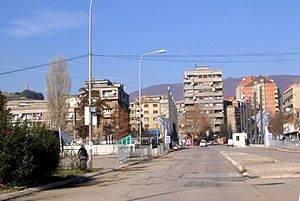
Kosovska Mitrovica
Mitrovica
Mitrovica eller Mitrovicë eller Kosovska Mitrovica/Косовска Митровица er en by som ligger i Kosovo. Mitrovica er også en kommune som foruden byen omfatter 49 landsbyer. Byen ligger i den nordlige del af Kosovo på bredden af floden Ibër, som deler byen i en sydlig og nordlig del. Nord for byen begynder Ibër-kløften, som strækker sig til byen Kraljevo i Serbien. Byen er en af de ældste bebyggelser i Kosovo og navnet Mitrovica stammer fra det 14. århundrede.